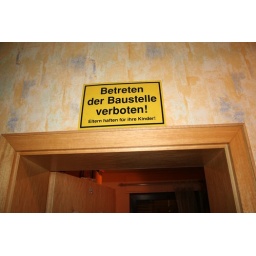
the sign above the door of my room